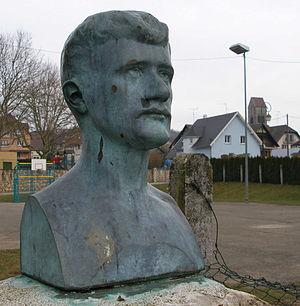
Le poète alémannique Nathan Katz (une statue à son village natal Waldighoffen au Sundgau/Alsace)
Cet article recense les œuvres d'art dans l'espace public du Haut-Rhin, en France.
Waldighofen ou Waldighoffen est une commune française située dans le département du Haut-Rhin, en région Grand Est.
Nathan Katz est un poète et dramaturge alsacien né le 24 décembre 1892 à Waldighoffen et mort le 12 janvier 1981 à Mulhouse.